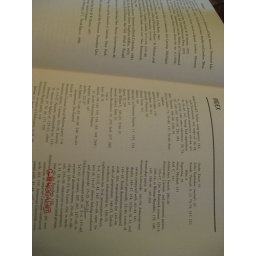
in book written by vahakn dadrian - checked out from glendale public library